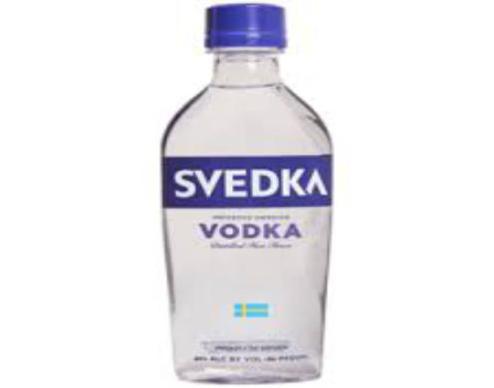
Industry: Food